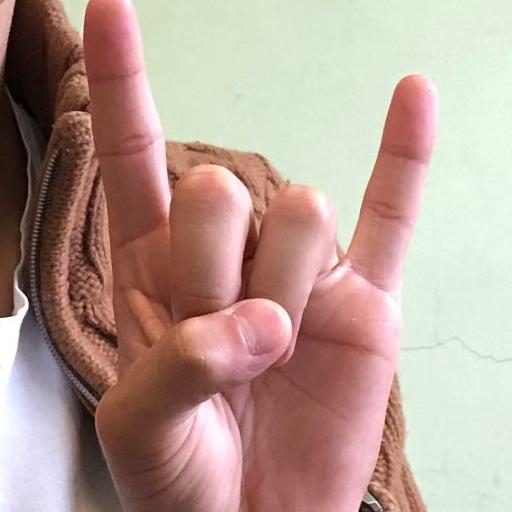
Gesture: rock